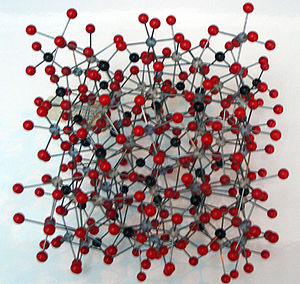
Granat (mineral)
Krystal-strukturen af en granat
Granat er mineraler i mange farver, som anvendes som smykkesten - især de røde. Granater er nesosilikater med grundformlen A₃B₂(SiO₄)₃, hvor A er en divalent kation og B er en trivalent kation. Jern kan både være A og B.